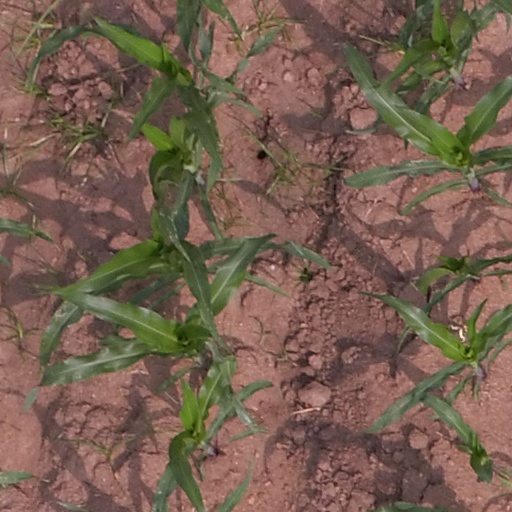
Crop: maize; corn